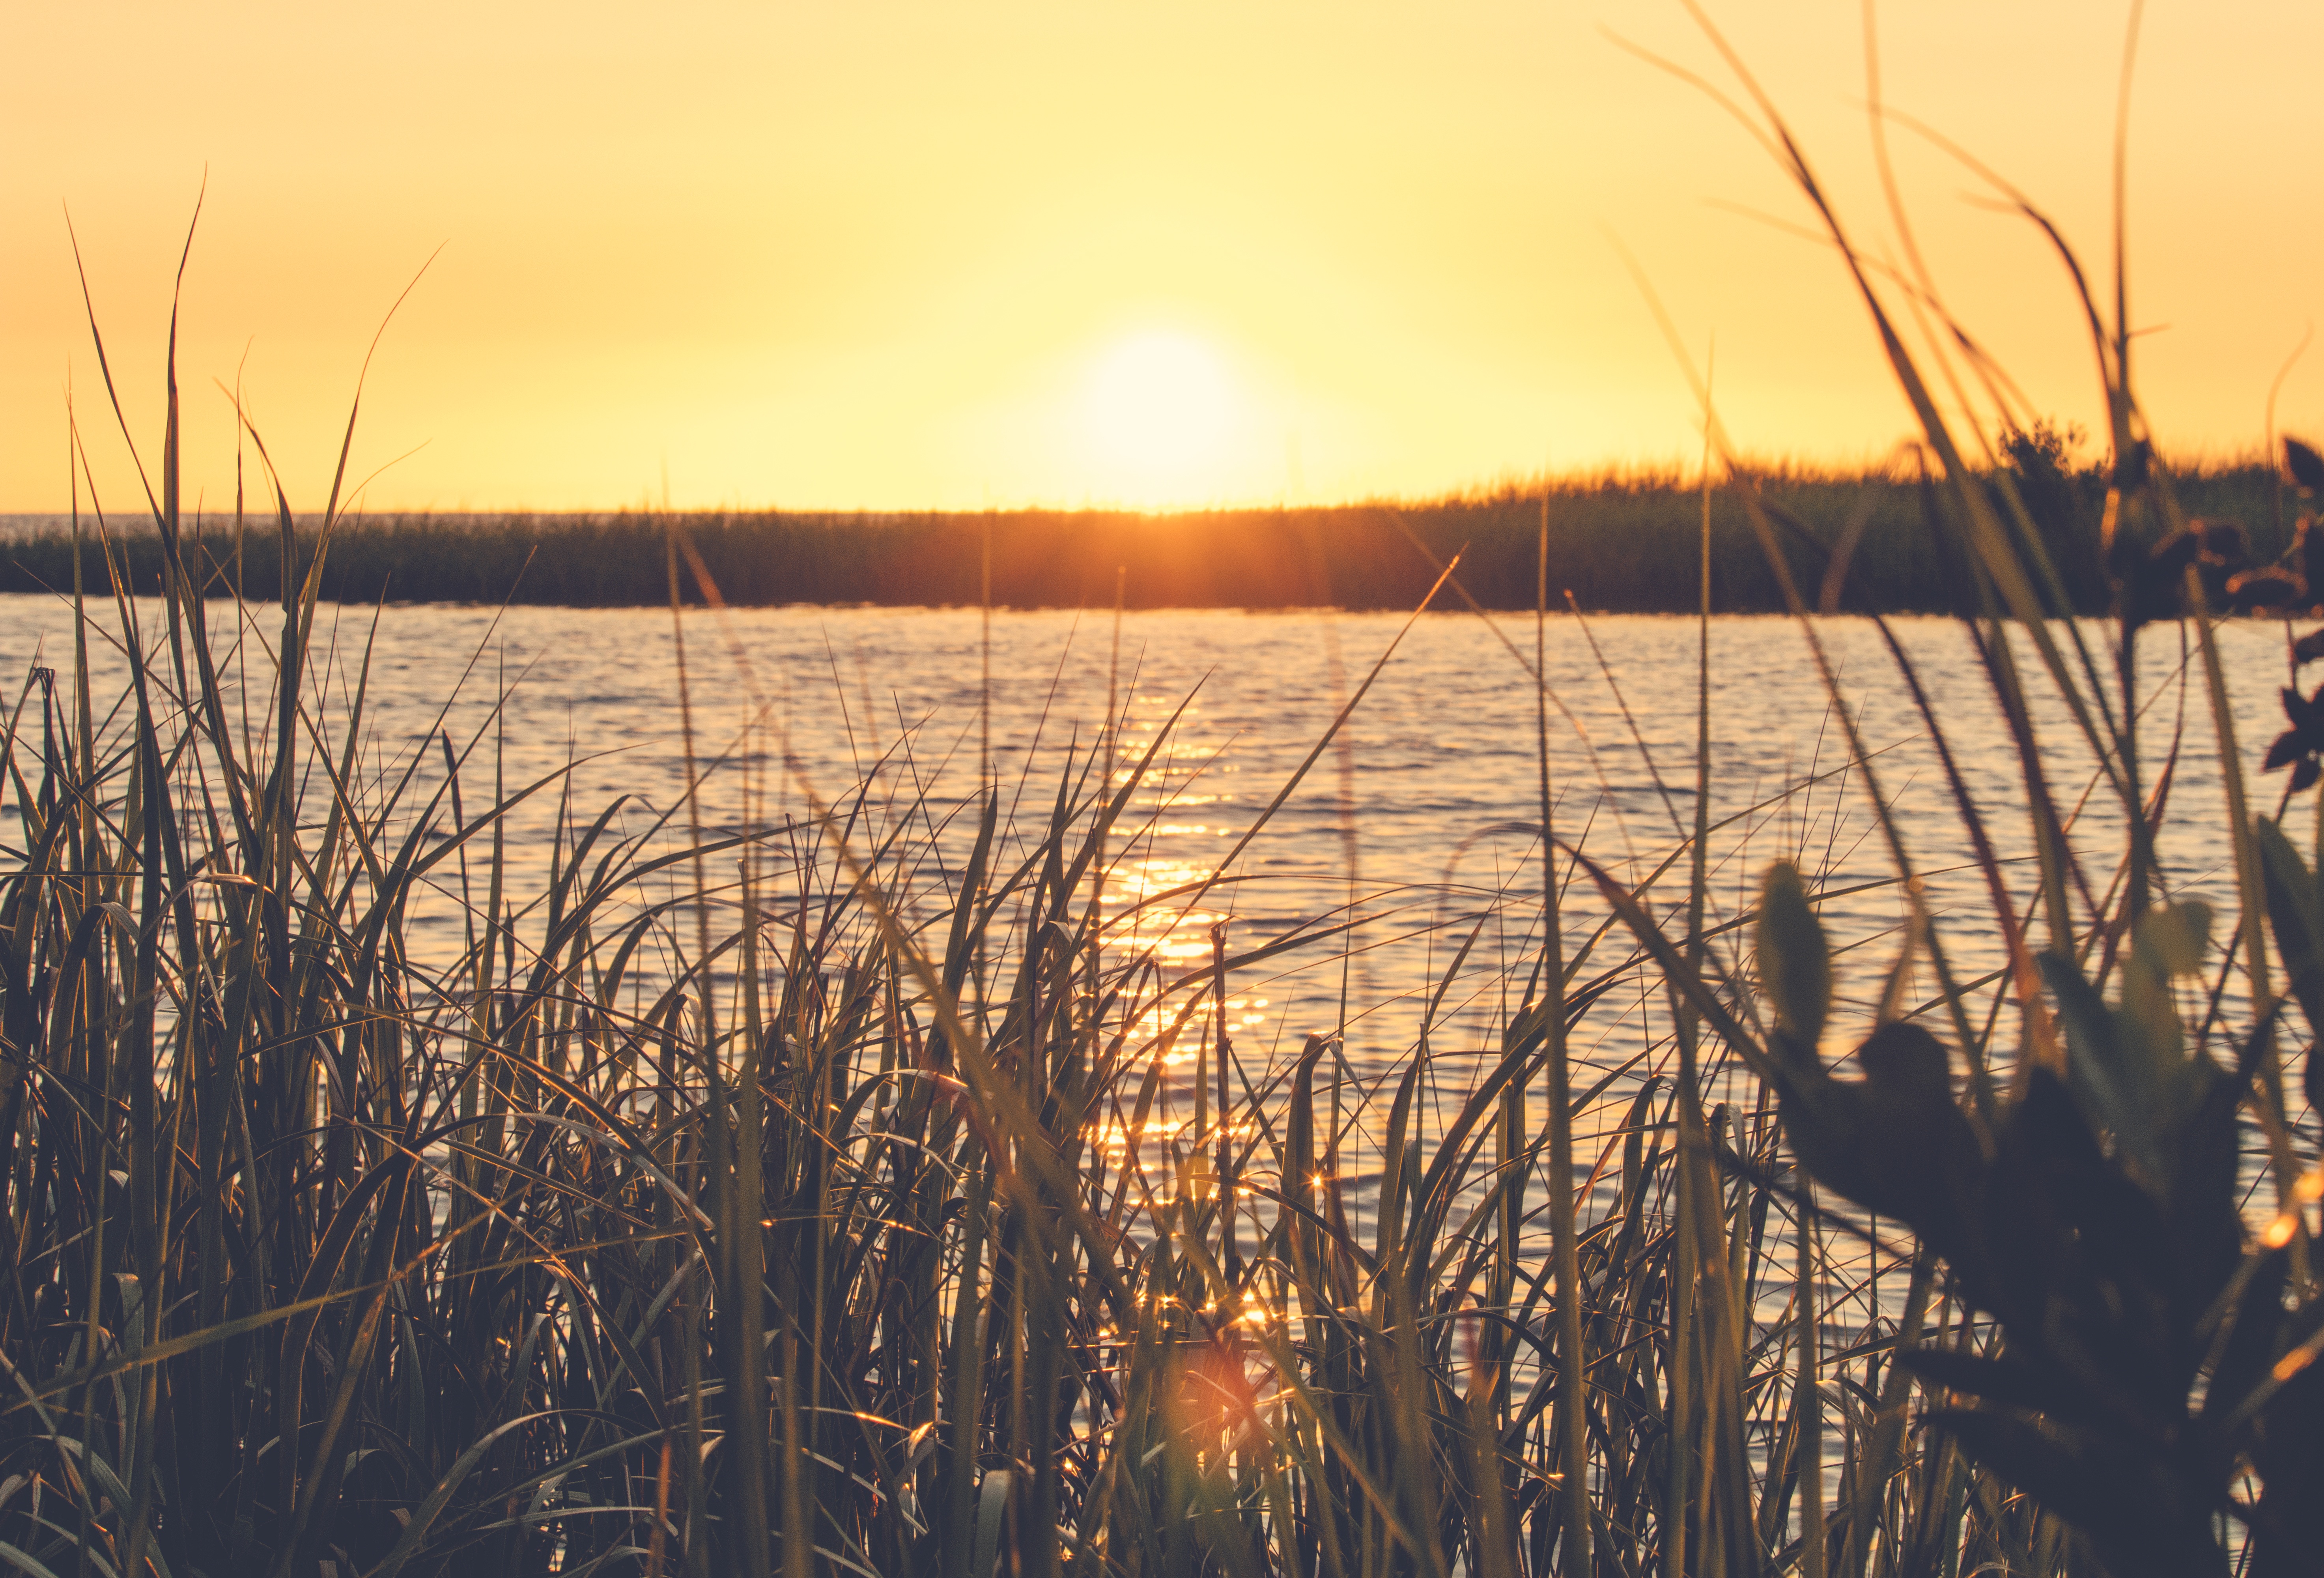
sea, tree, nature, grass, horizon, marsh, branch, winter, sun, sunrise, sunset, sunlight, morning, leaf, lake, dawn, dusk, evening, reflection, autumn, season, wetland, habitat, atmospheric phenomenon, grass family, phragmites